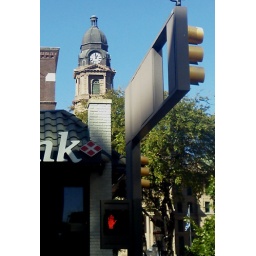
The courthouse clock tower rises over the Main and Fourth Street intersection.